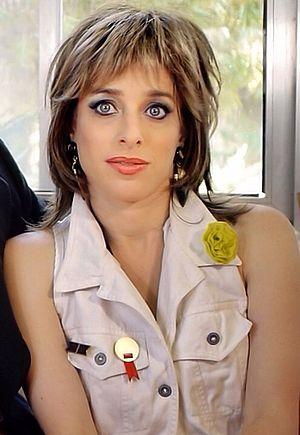
Liat Har Lev est une actrice israélienne.